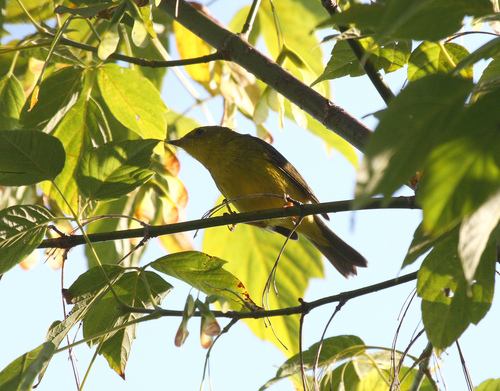
this bird has a yellow belly and a pointy beak.
this is a small yellow bird with a small straight beak.
a small bird with a short bill, brown back and wings and a yellow breast and belly.
the lime green bird has a short, pointy bill, dark eyes, dark green outer rectrices, and dark green inner rectrices.
this is a smaller bird with a pointy bill, its yellow with darker yellow wings.
this bird has grey wings and tail with a yellowish belly and short straight beak.
this bird has a brown crown as well as a yellow belly
this bird has wings that are black and has a yellow belly
this bird has wings that are black and has a yellow body
this bird is yellow and gray in color, and has a small sharp beak.
Species: Mourning Warbler